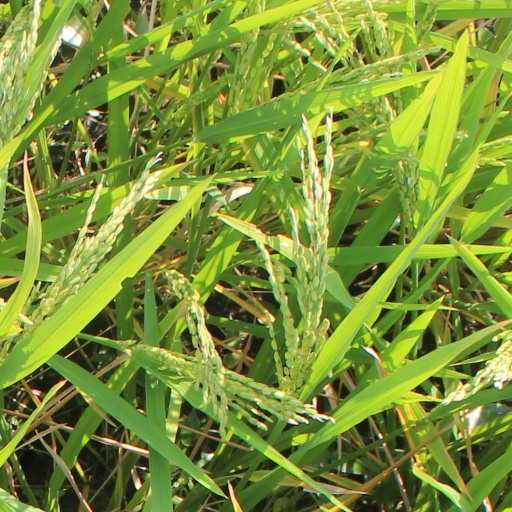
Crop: rice